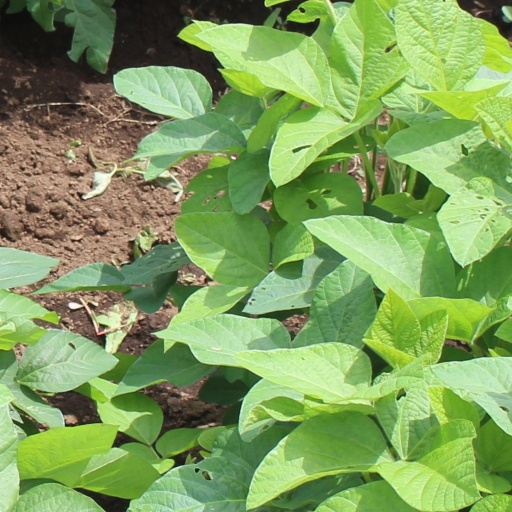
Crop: soybean